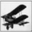
Label: airplane